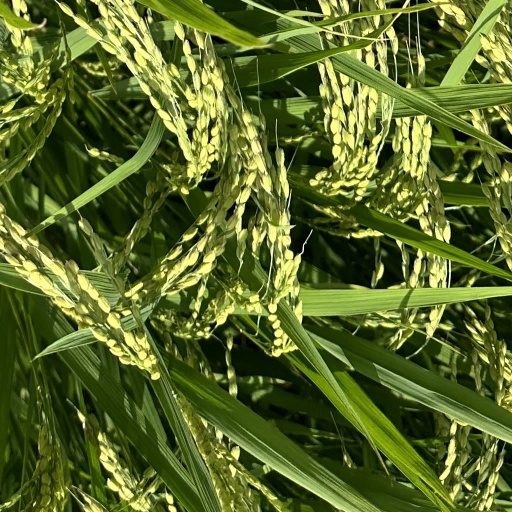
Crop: rice